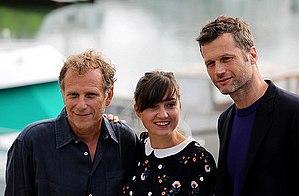
L'Actrice Nina Meurisse entourée des Acteurs Charles Berling et Robert Plagnol au Festival de la Fiction TV à La Rochelle en 2016 à l'affiche du film ""Glacé"""
Nina Meurisse est une actrice française, née le 14 novembre 1988 à Caen.
Glacé est une série télévisée française créée par Gérard Carré, Pascal Chaumeil et Caroline Van Ruymbeke. L'adaptation et les dialogues sont signés par Hamid Hlioua et Laurent Herbiet. Elle est diffusée dès le 10 janvier 2017 sur M6. Il s'agit d'une adaptation du roman du même nom de Bernard Minier publié en 2011.